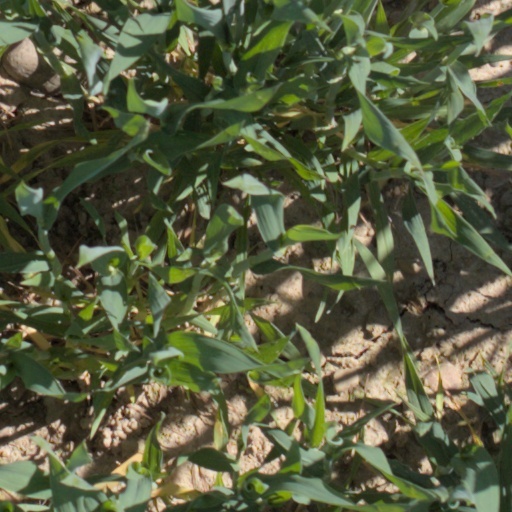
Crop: wheat